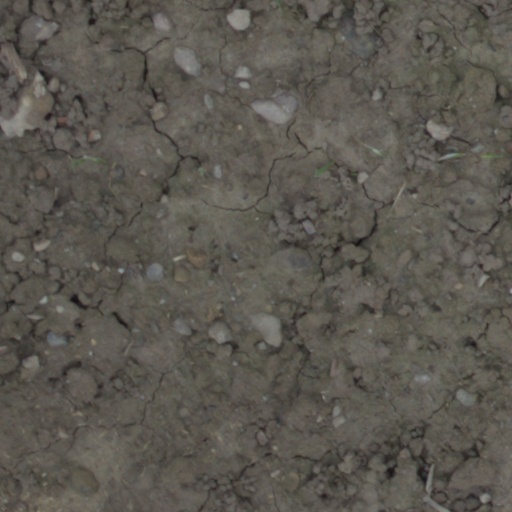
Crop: wheat